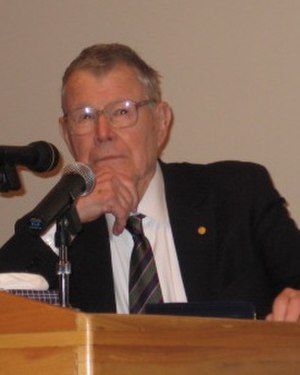
Thomas Schelling
Thomas Crombie Schelling var en amerikansk økonom og professor ved University of Maryland. Han blev i 2005 tildelt Nobelprisen i økonomi for sit arbejde indenfor spilteori.